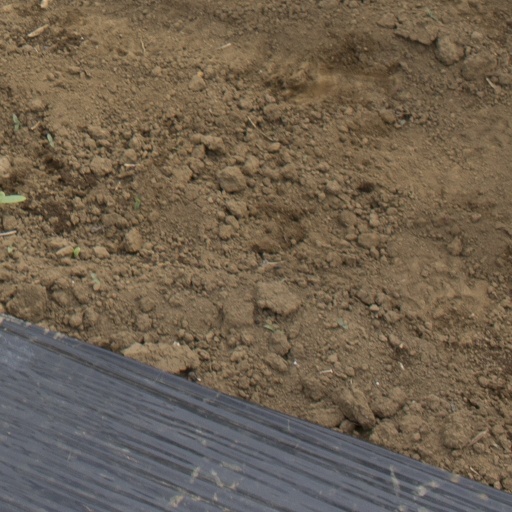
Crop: Jerusalem artichoke